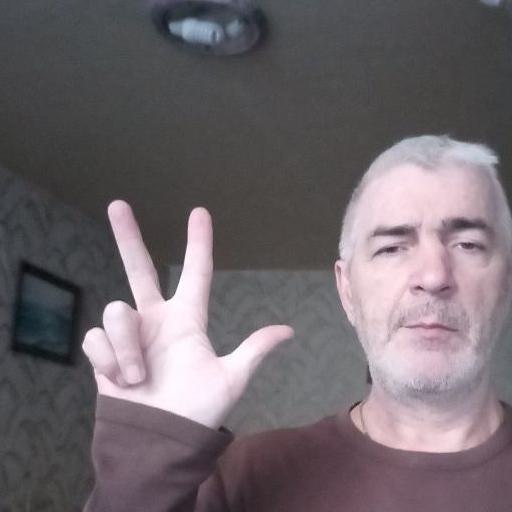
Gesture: three2